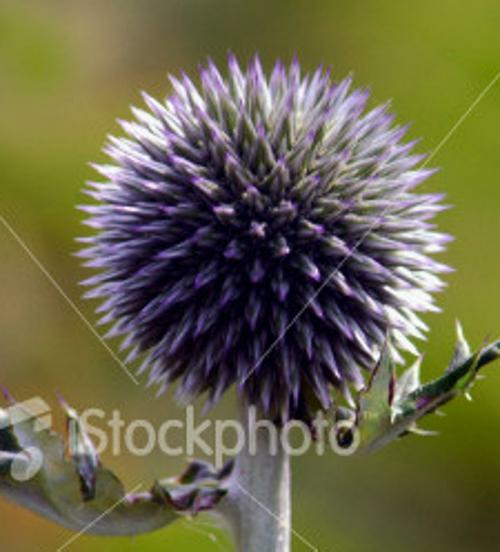
Flower: globe thistle